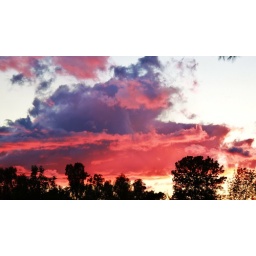
A famous, beautifully glowing red sky at sunset in Arizona.